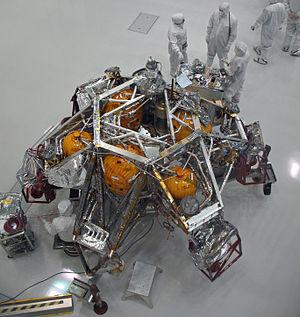
Mars Science Laboratory est une mission d'exploration de la planète Mars à l'aide d'un astromobile développé par le centre JPL associé à l'agence spatiale américaine de la NASA. La sonde spatiale est lancée le 26 novembre 2011 par un lanceur Atlas V. Le site d'atterrissage, sur lequel la sonde spatiale s'est posée le 6 août 2012, se situe dans le cratère Gale. Celui-ci présente dans un périmètre restreint donc compatible avec l'autonomie du rover, des formations reflétant les principales périodes géologiques de la planète dont celle — le Noachien — qui aurait pu permettre l'apparition d'organismes vivants. Au cours de sa mission, l'astromobile, nommé Curiosity, va rechercher si un environnement favorable à l'apparition de la vie a existé, analyser la composition minéralogique, étudier la géologie de la zone explorée et collecter des données sur la météorologie et les radiations qui atteignent le sol de la planète. La durée de la mission est fixée initialement à une année martienne soit environ 669 sols ou 687 jours terrestres.